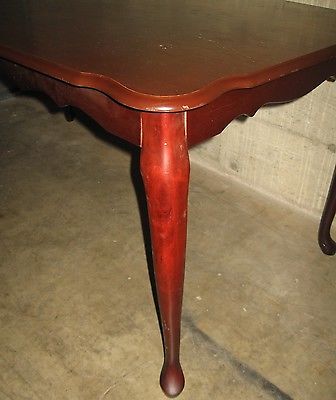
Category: table